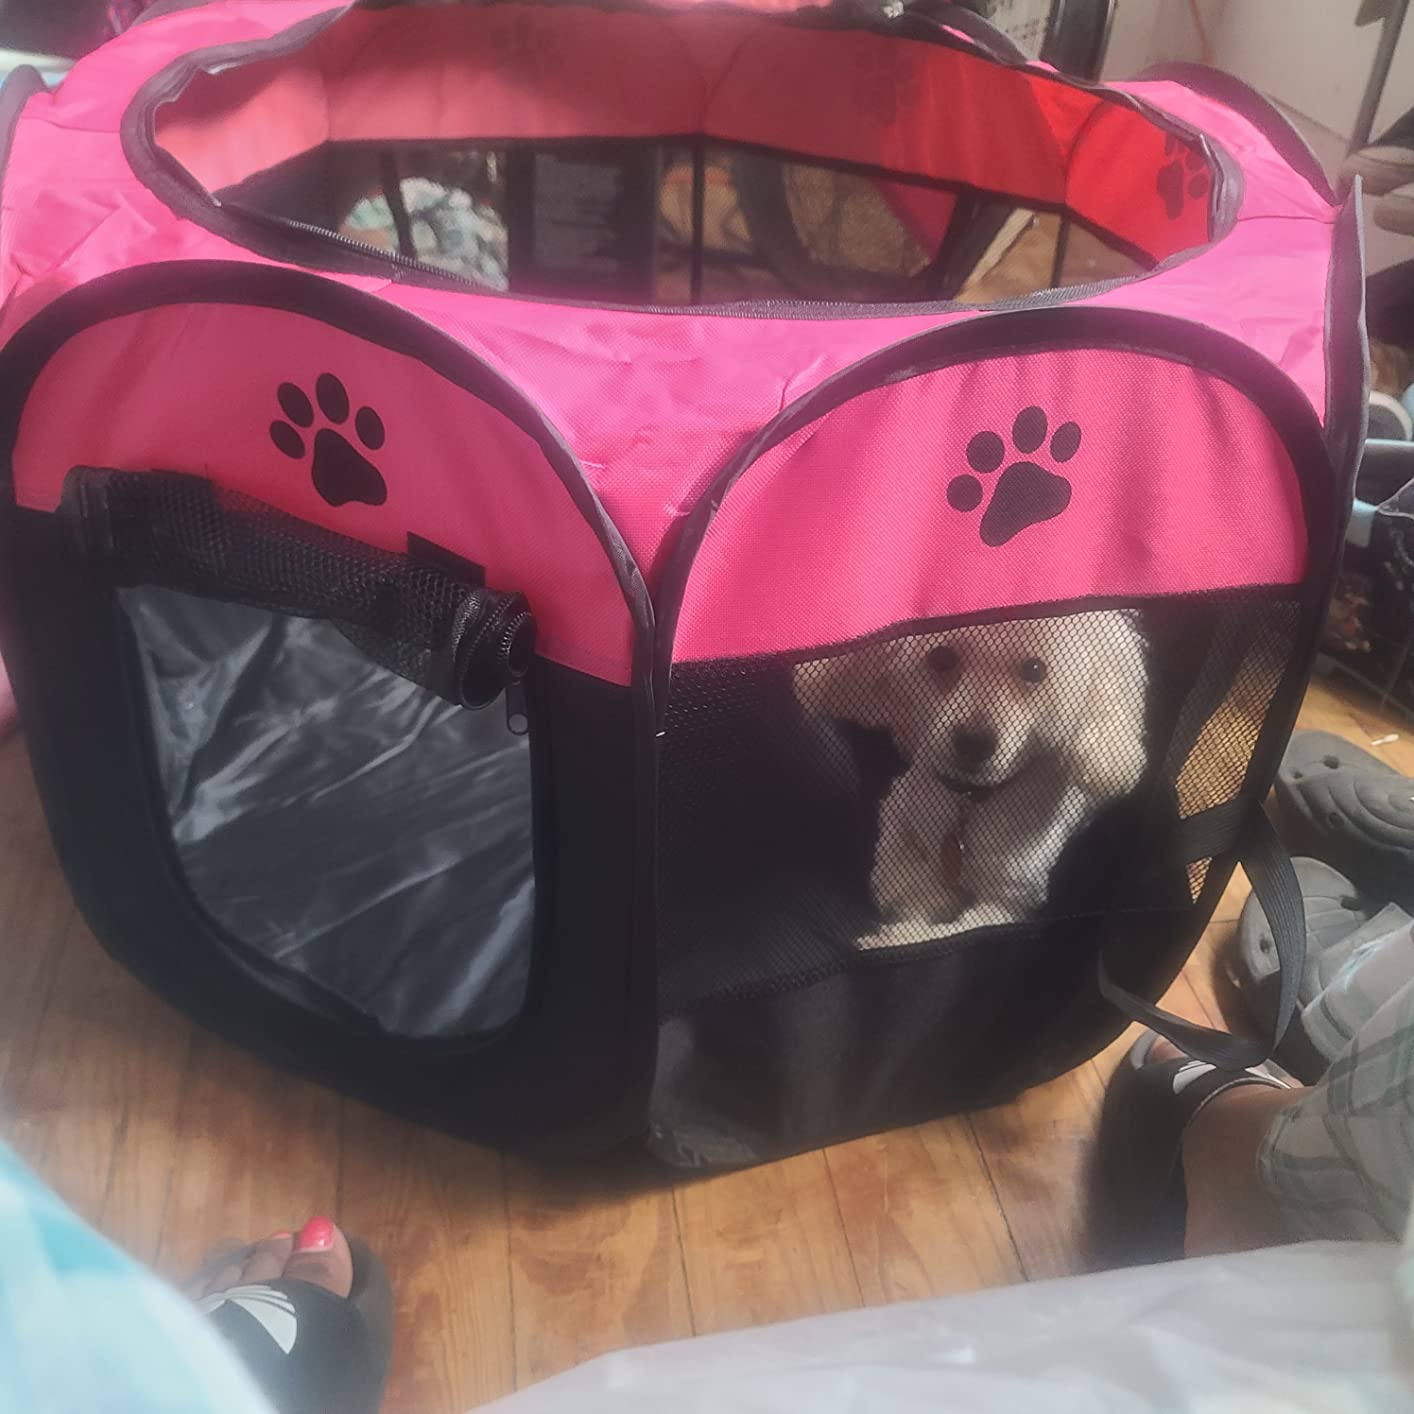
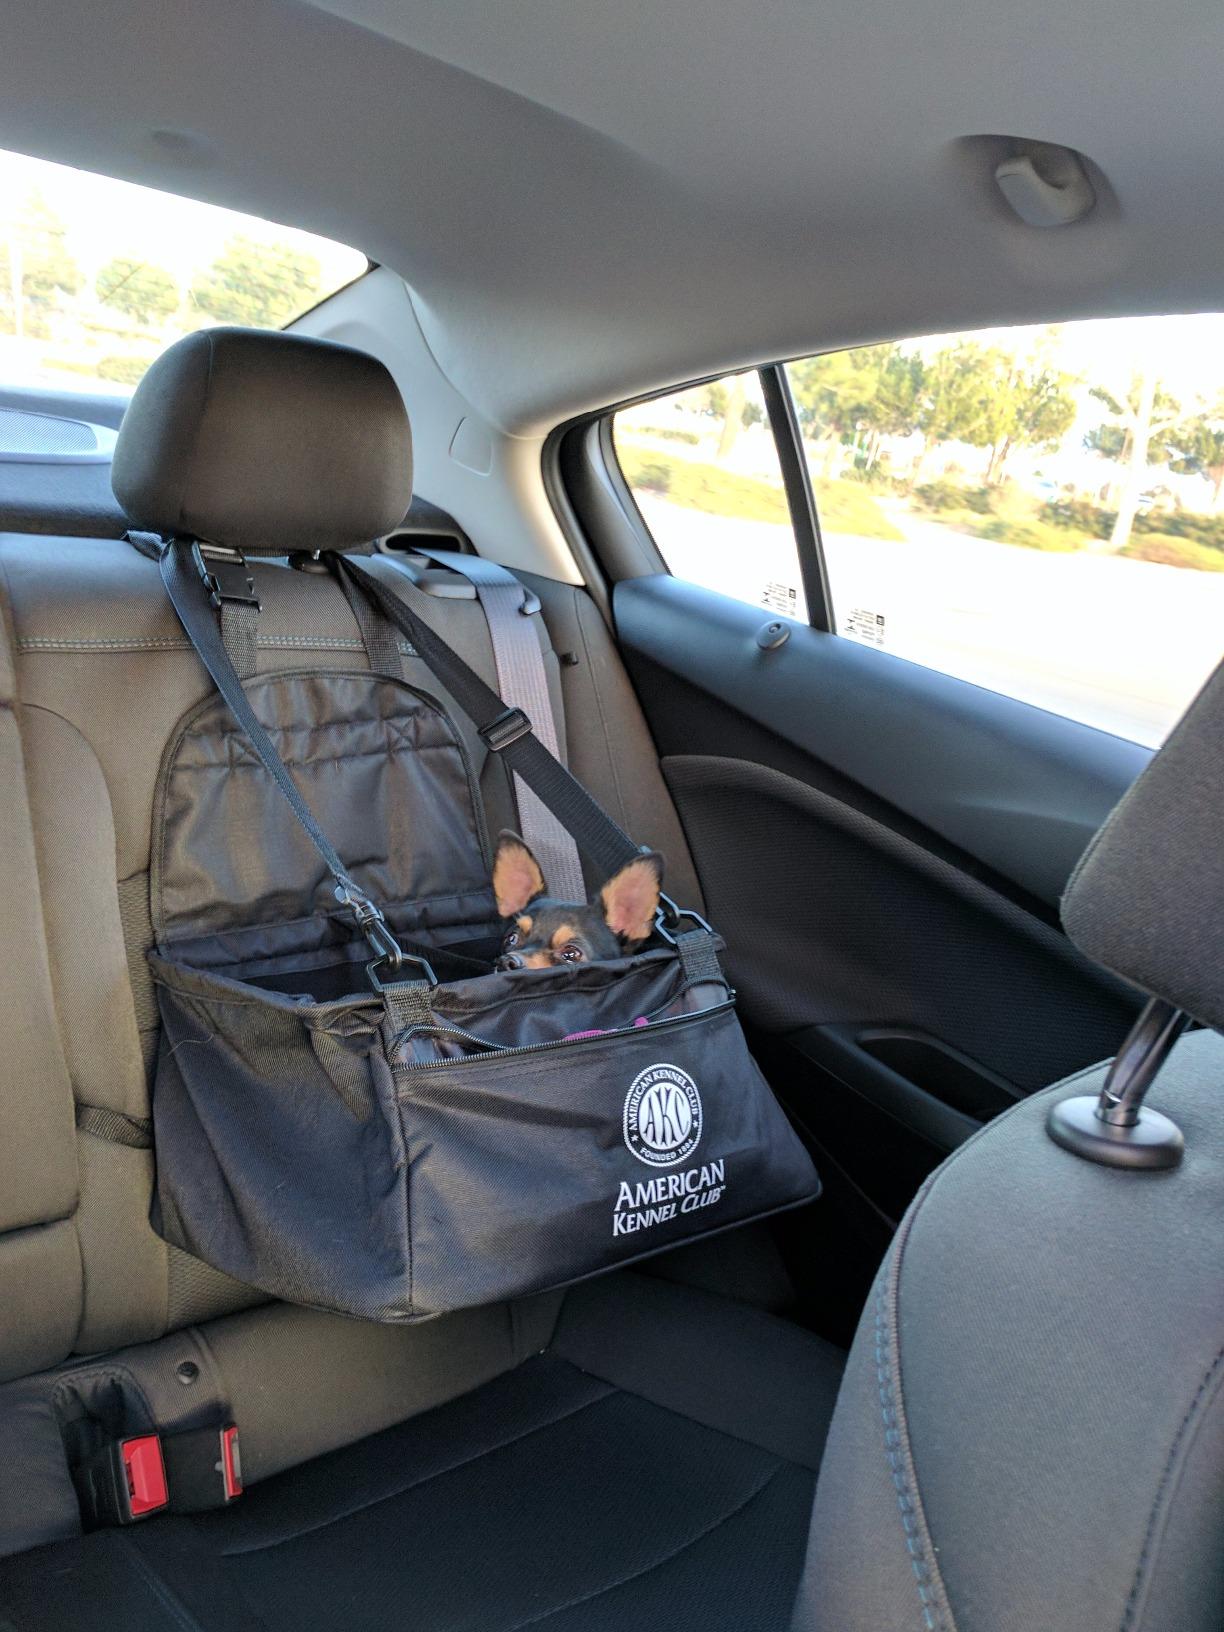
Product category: items_kennel
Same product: no